Jerry Delaney

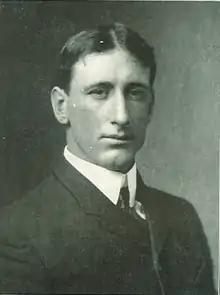
Delaney from the 1906 "Hawkeye"

Jeremiah Daniel Delaney (February 22, 1873 – after 1940) was an American college football and track and field coach.